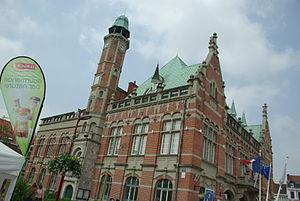
prise de vue lors des 1ères Chicoriades des 7 et 8 juin 2008.